Early impact of Mesoamerican goods in Iberian society

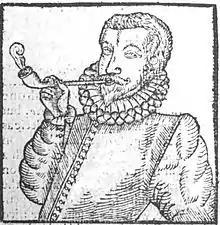
The earliest image of a man smoking, from "Tabaco" by Anthony Chute.

Known for its addictive qualities, tobacco saw increasingly prominent demand in New World trade. The plant was initially smoked by native tribes in the Americas for ceremonial purposes and was often believed to be a gift from the gods, used primarily by religious leaders. The Spanish altered this dynamic by trading tobacco as a commodity. The demand for tobacco stimulated the Spanish and Portuguese trade networks and increased Iberian influence in world trade. The tobacco trade significantly shaped the economies of the southeastern United States until cotton gained prominence in world trade.